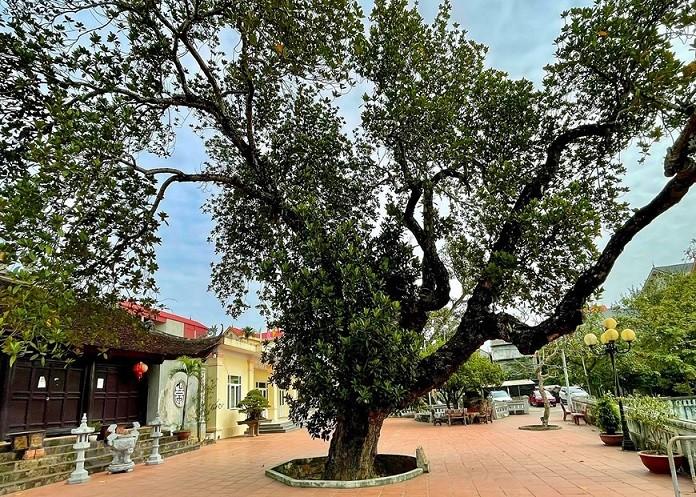
có một cây cổ thụ lớn ở giữa sân của một căn nhà cổ